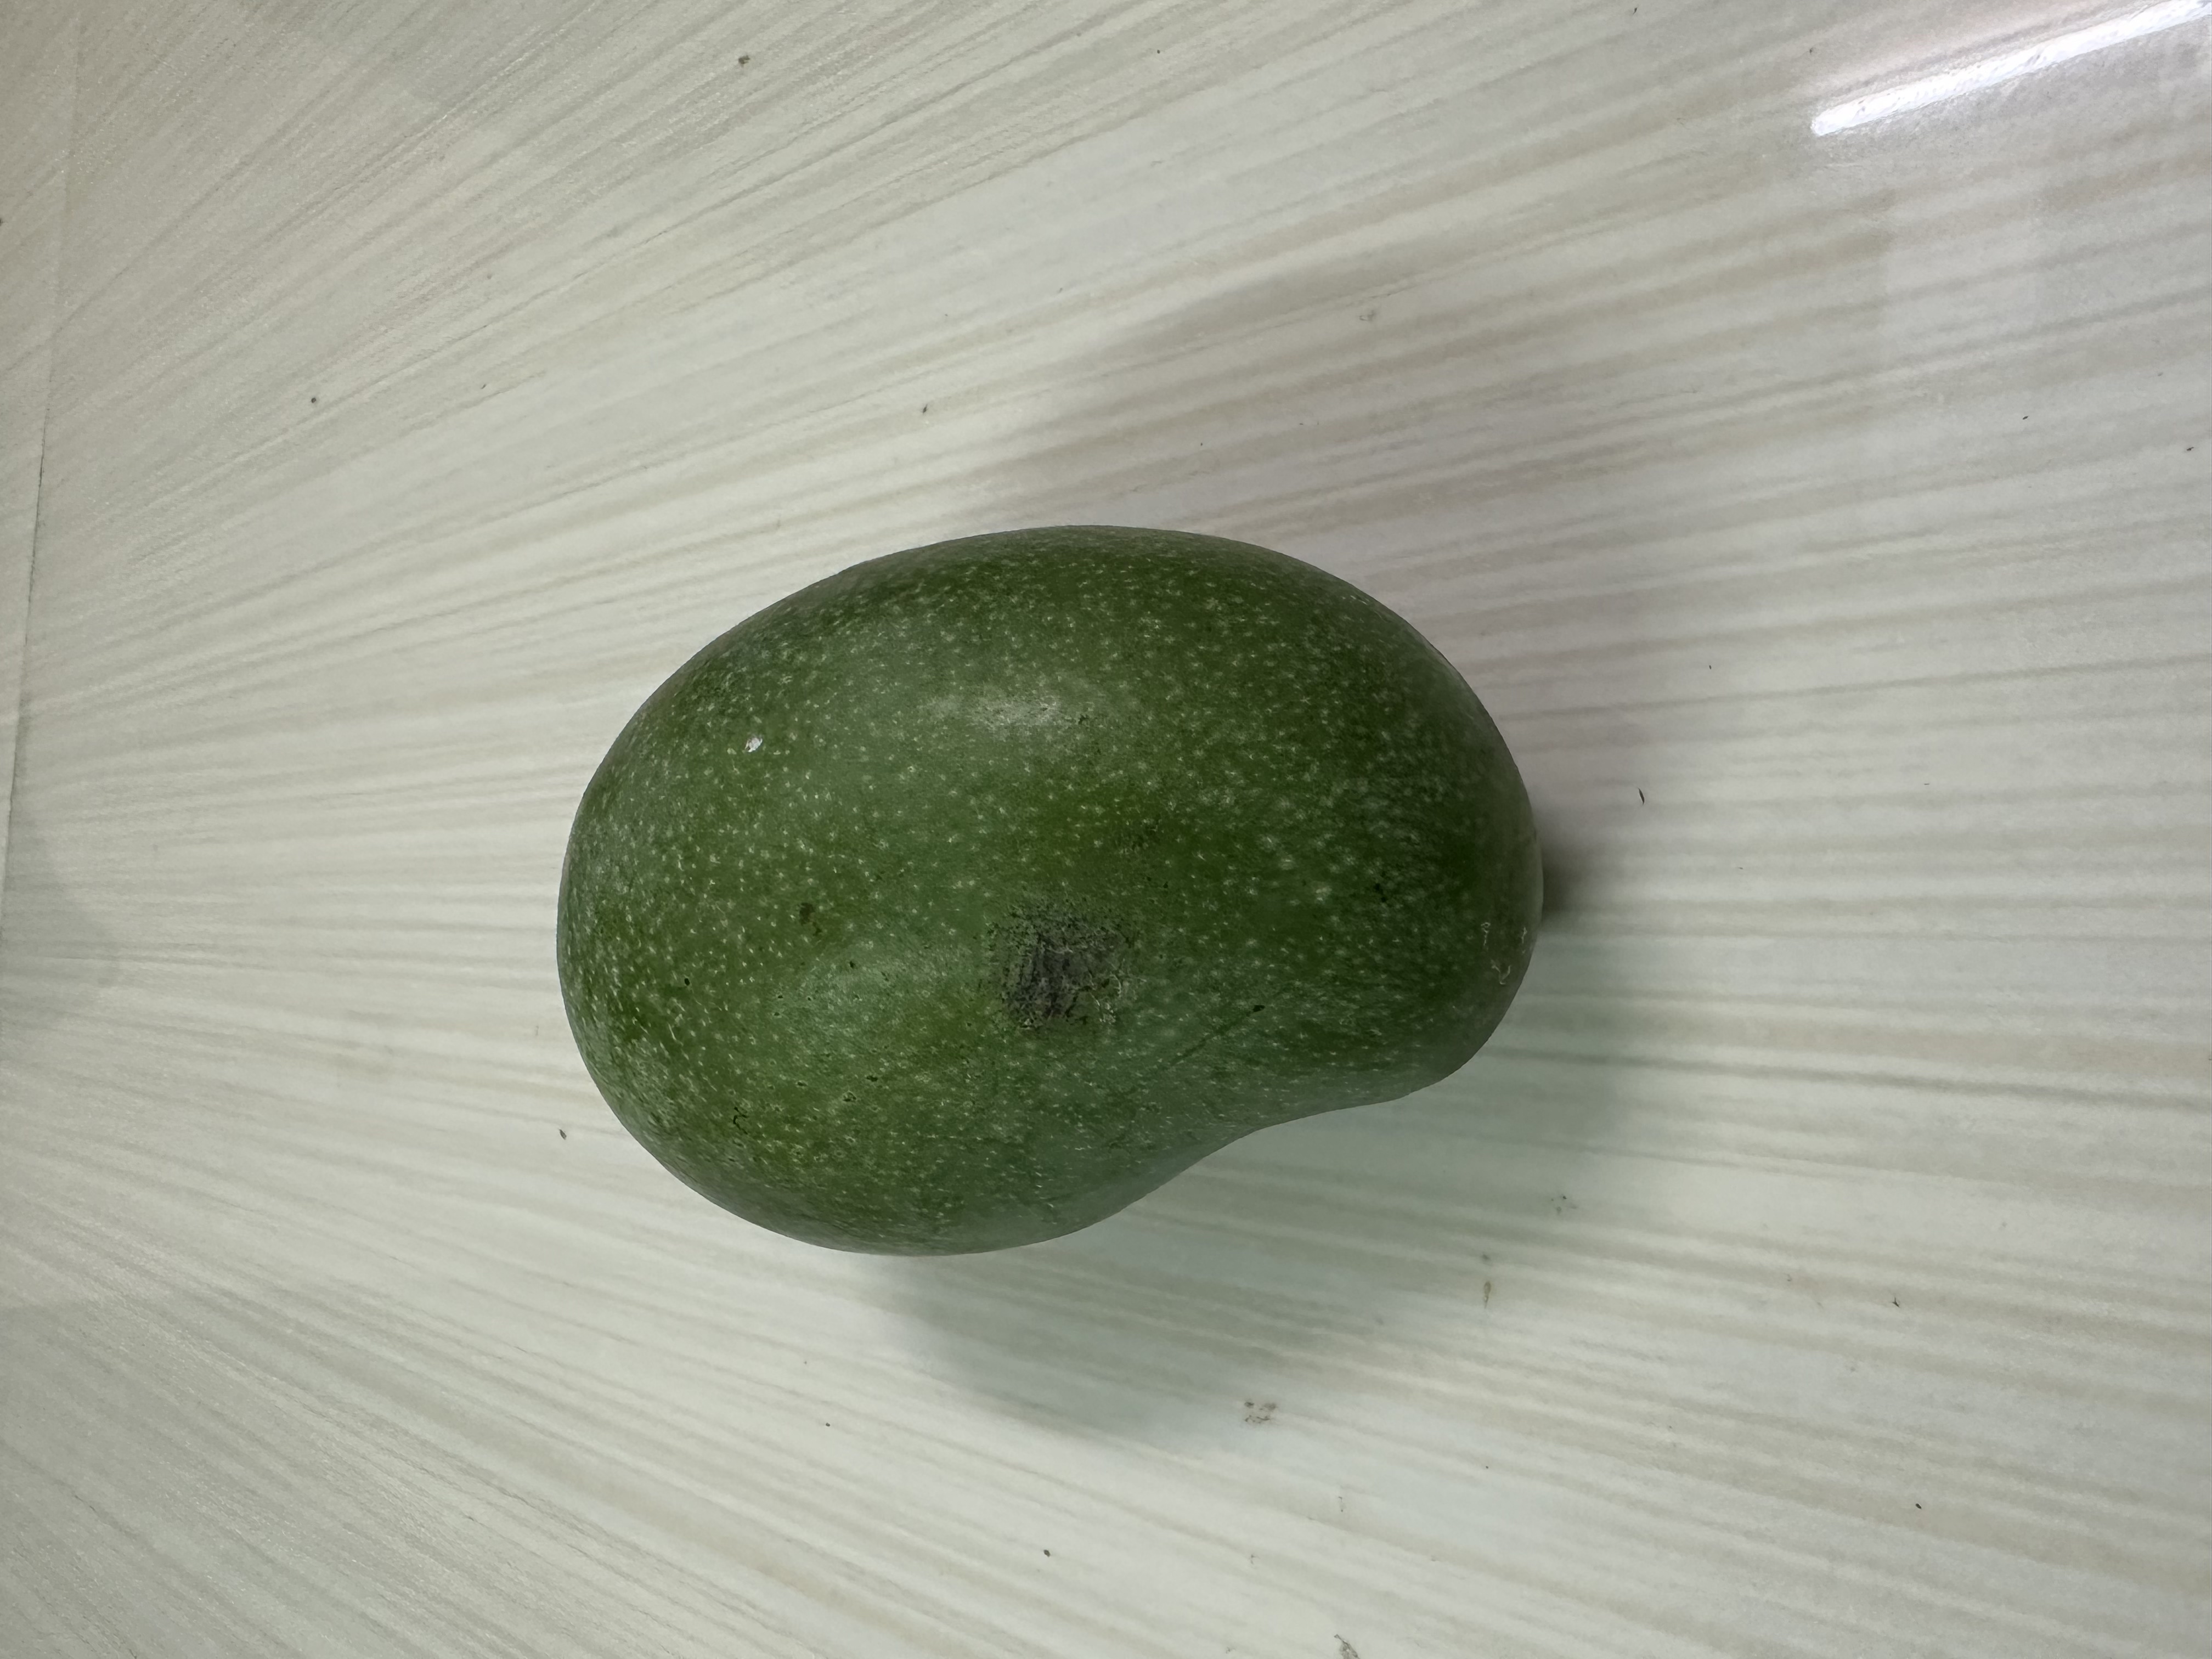
Mango variety: Amrapali